Bering Strait crossing

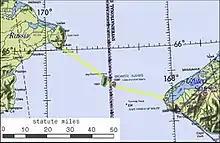
Place for the bridge, showing the Siberian ghost town of Naukan as its western terminus.

If the crossing is chosen as a bridge, it would probably connect Wales, Alaska, to a location south of Uelen. The bridge would also likely be divided by the Diomede Islands, which are at the middle of the Bering Strait.